Madeline Bell

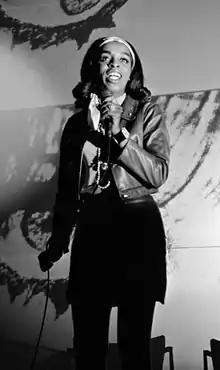
Bell in 1968

Since the 1970s, Bell has continued singing solo and also performed in a number of stage shows. She continues to live in Spain since her husband, drummer Barry Reeves (once of the Ferris Wheel) died on February 6, 2010, from pneumonia. She regularly tours Europe singing jazz and popular songs. In 1982, she added background vocals to the fantasy film "Alicja". She then again teamed up with John Paul Jones in 1985, contributing performances ("Take It or Leave It" and "Here I Am") to the soundtrack album "Scream for Help".